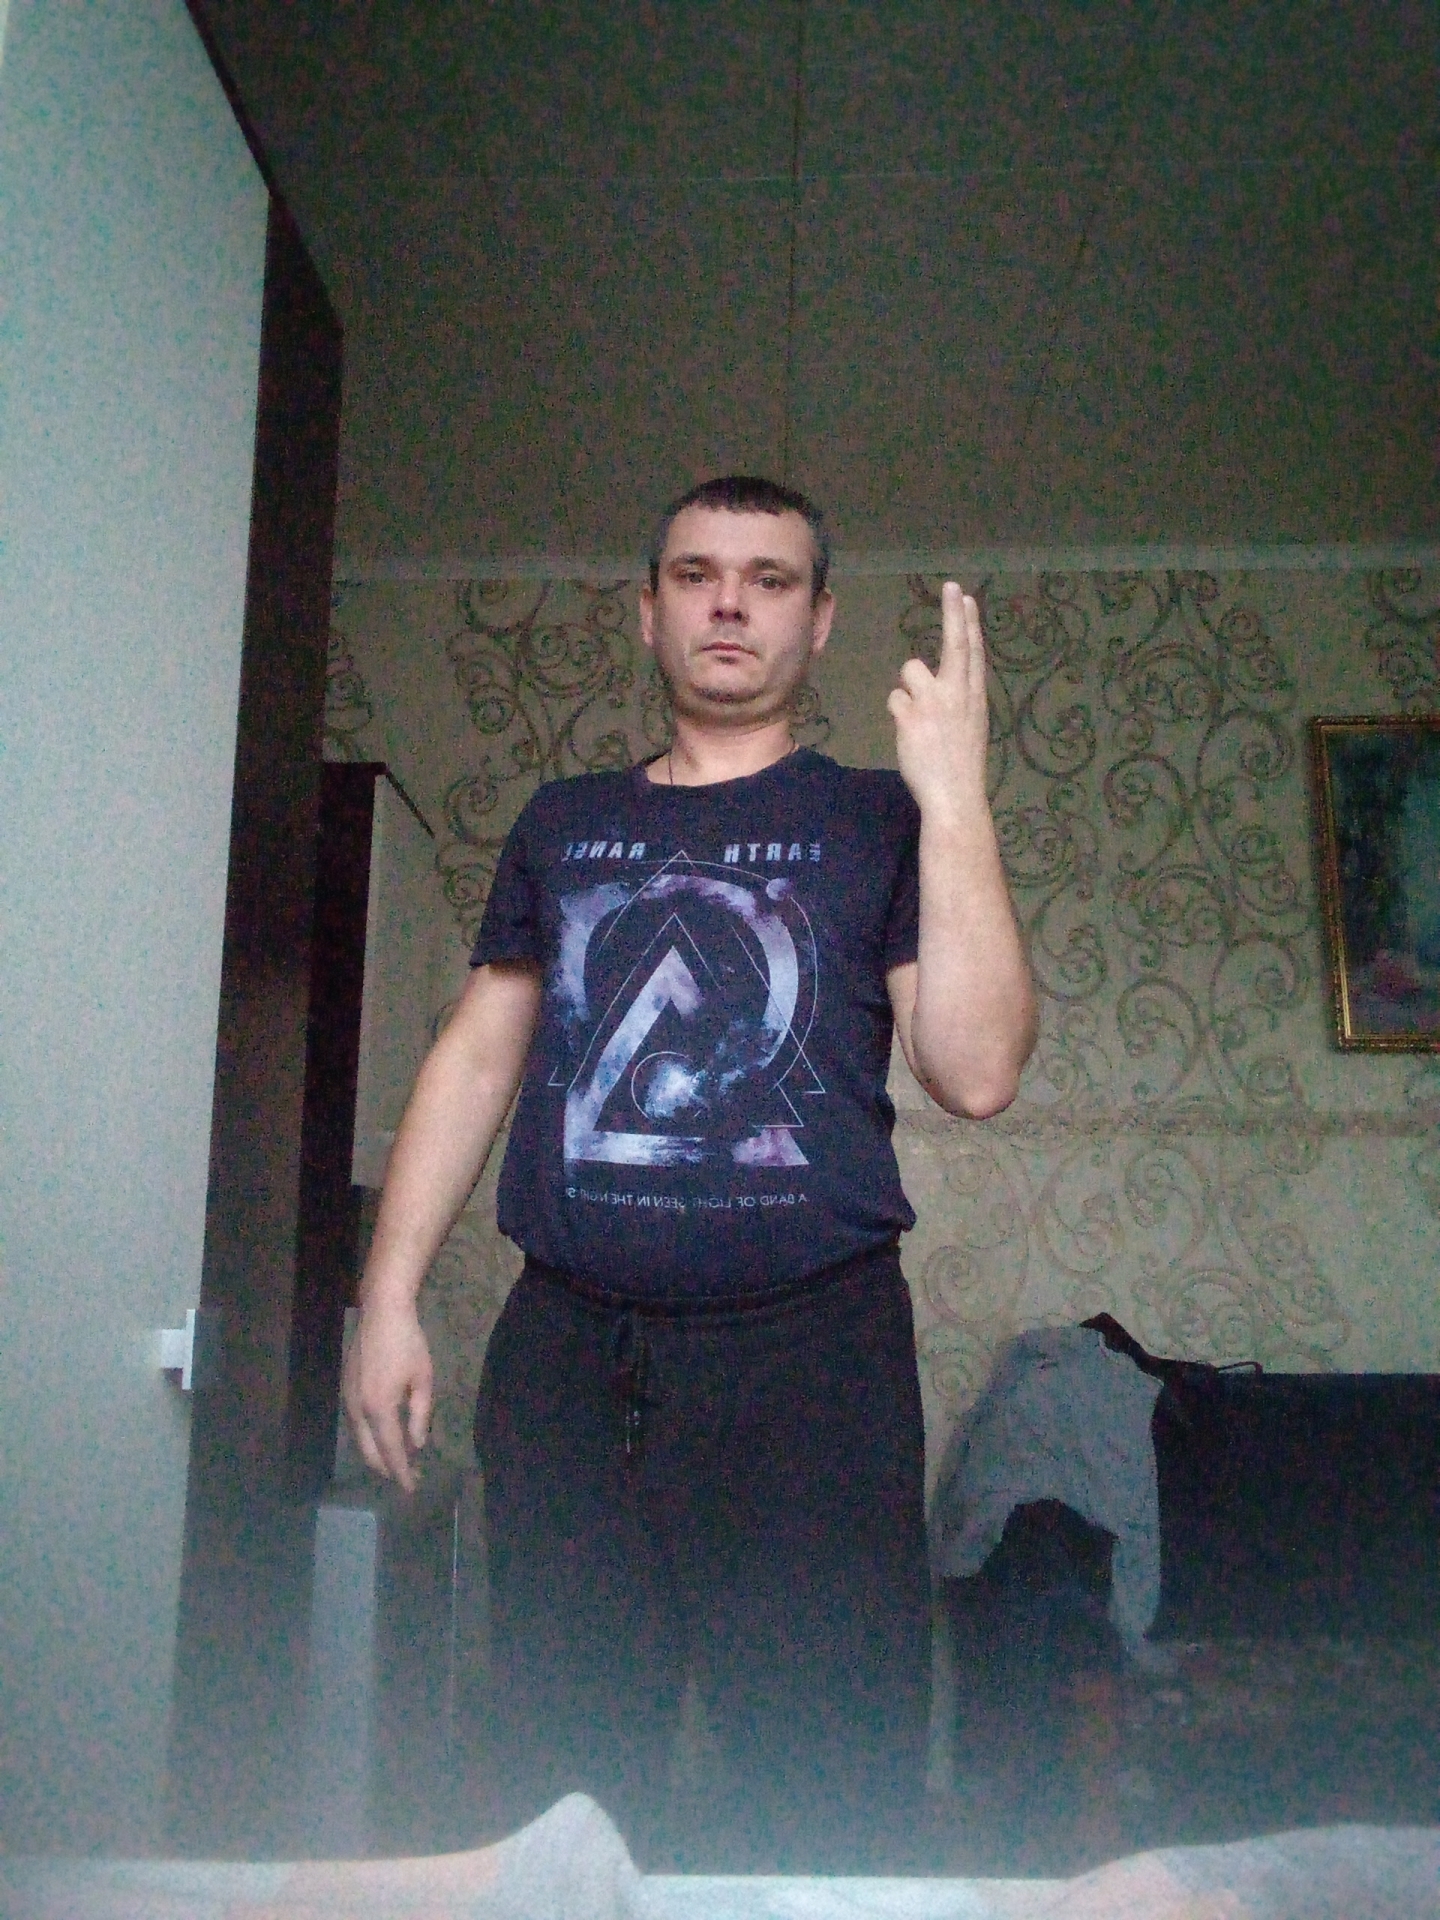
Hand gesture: two_up_inverted